Bitter rot of apple

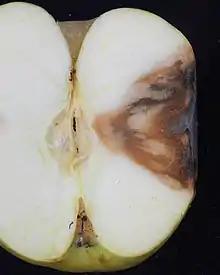
A bitter rot lesion in an apple that has been sliced through the center, showing the characteristic cone-shaped or V-shaped intrusion into the apple flesh

The fungi that cause bitter rot of apple were first formally described in 1856 by Miles Berkeley of Great Britain as "Gloeosporium fructigenum." Bertha Stoneman later observed that "G. fructigenum" was similar to certain fungi from citrus that Pier Andrea Saccardo had placed in the Genus "Colletotrichum." In the early 1900s Perley Spaulding and Hermann Von Schrenk lumped several indistinguishable fungi together under the name "Glomerella cingulata." While technically only the name for the teleomorph, in practice the name "G. cingulata" was used for both the sexual and asexual fungi that were causing bitter rot. In the United States it was noted that the fungi that cause bitter rot could broadly be divided into an asexual northern form and a faster-growing perithecia-producing (sexually reproducing) southern form.